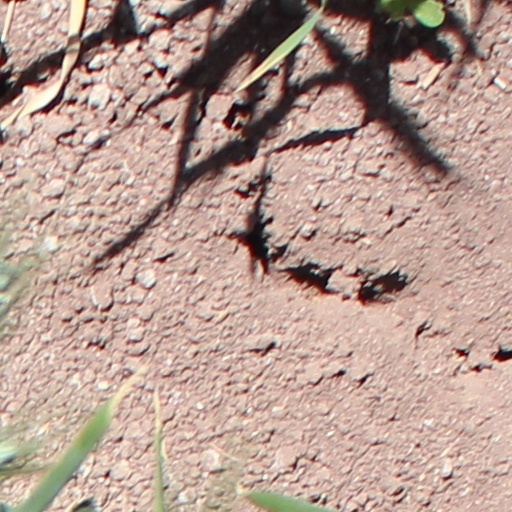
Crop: wheat